The Great Picture

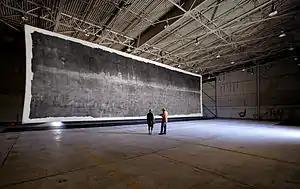
"The Great Picture" in its pinhole camera hangar.

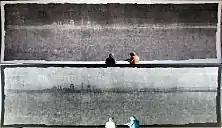
Orthorectified negative (top) and positive (bottom) representations of the photograph, partially obscured by two people.

, The Great Picture (111 feet (34 m) wide and 32 feet (9.8 m) high) holds the Guinness World Record for the largest print photograph, and the camera with which it was made holds a record for being the world's largest. The photograph was taken in 2006 as part of the Legacy Project, a photographic compilation and record of the history of Marine Corps Air Station El Toro as it is being transformed into the Orange County Great Park. The project used the abandoned F-18 hangar #115 at the closed fighter base in Irvine, California, United States, as the world's largest pinhole camera. The aim was to make a black-and-white negative print of the Marine Corps air station with its control tower and runways, with the San Joaquin Hills in the background. The photograph was unveiled on July 12, 2006, during a reception held in the hangar and was exhibited for the first time at the Art Center College of Design in Pasadena, California, on September 6, 2007.